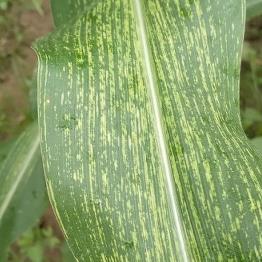
Crop: Maize
Condition: stripe-d